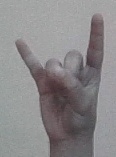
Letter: la